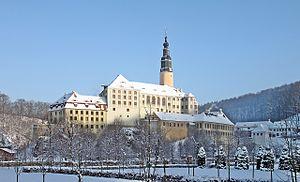
La branche albertine de Saxe est issue de la dynastie de Wettin.
Le royaume de Saxe est un état d'Europe centrale, successeur de l'Électorat de Saxe et prédécesseur de l'État libre de Saxe. Le royaume fut gouverné par la branche albertine de la maison de Wettin et avait pour capitale Dresde.